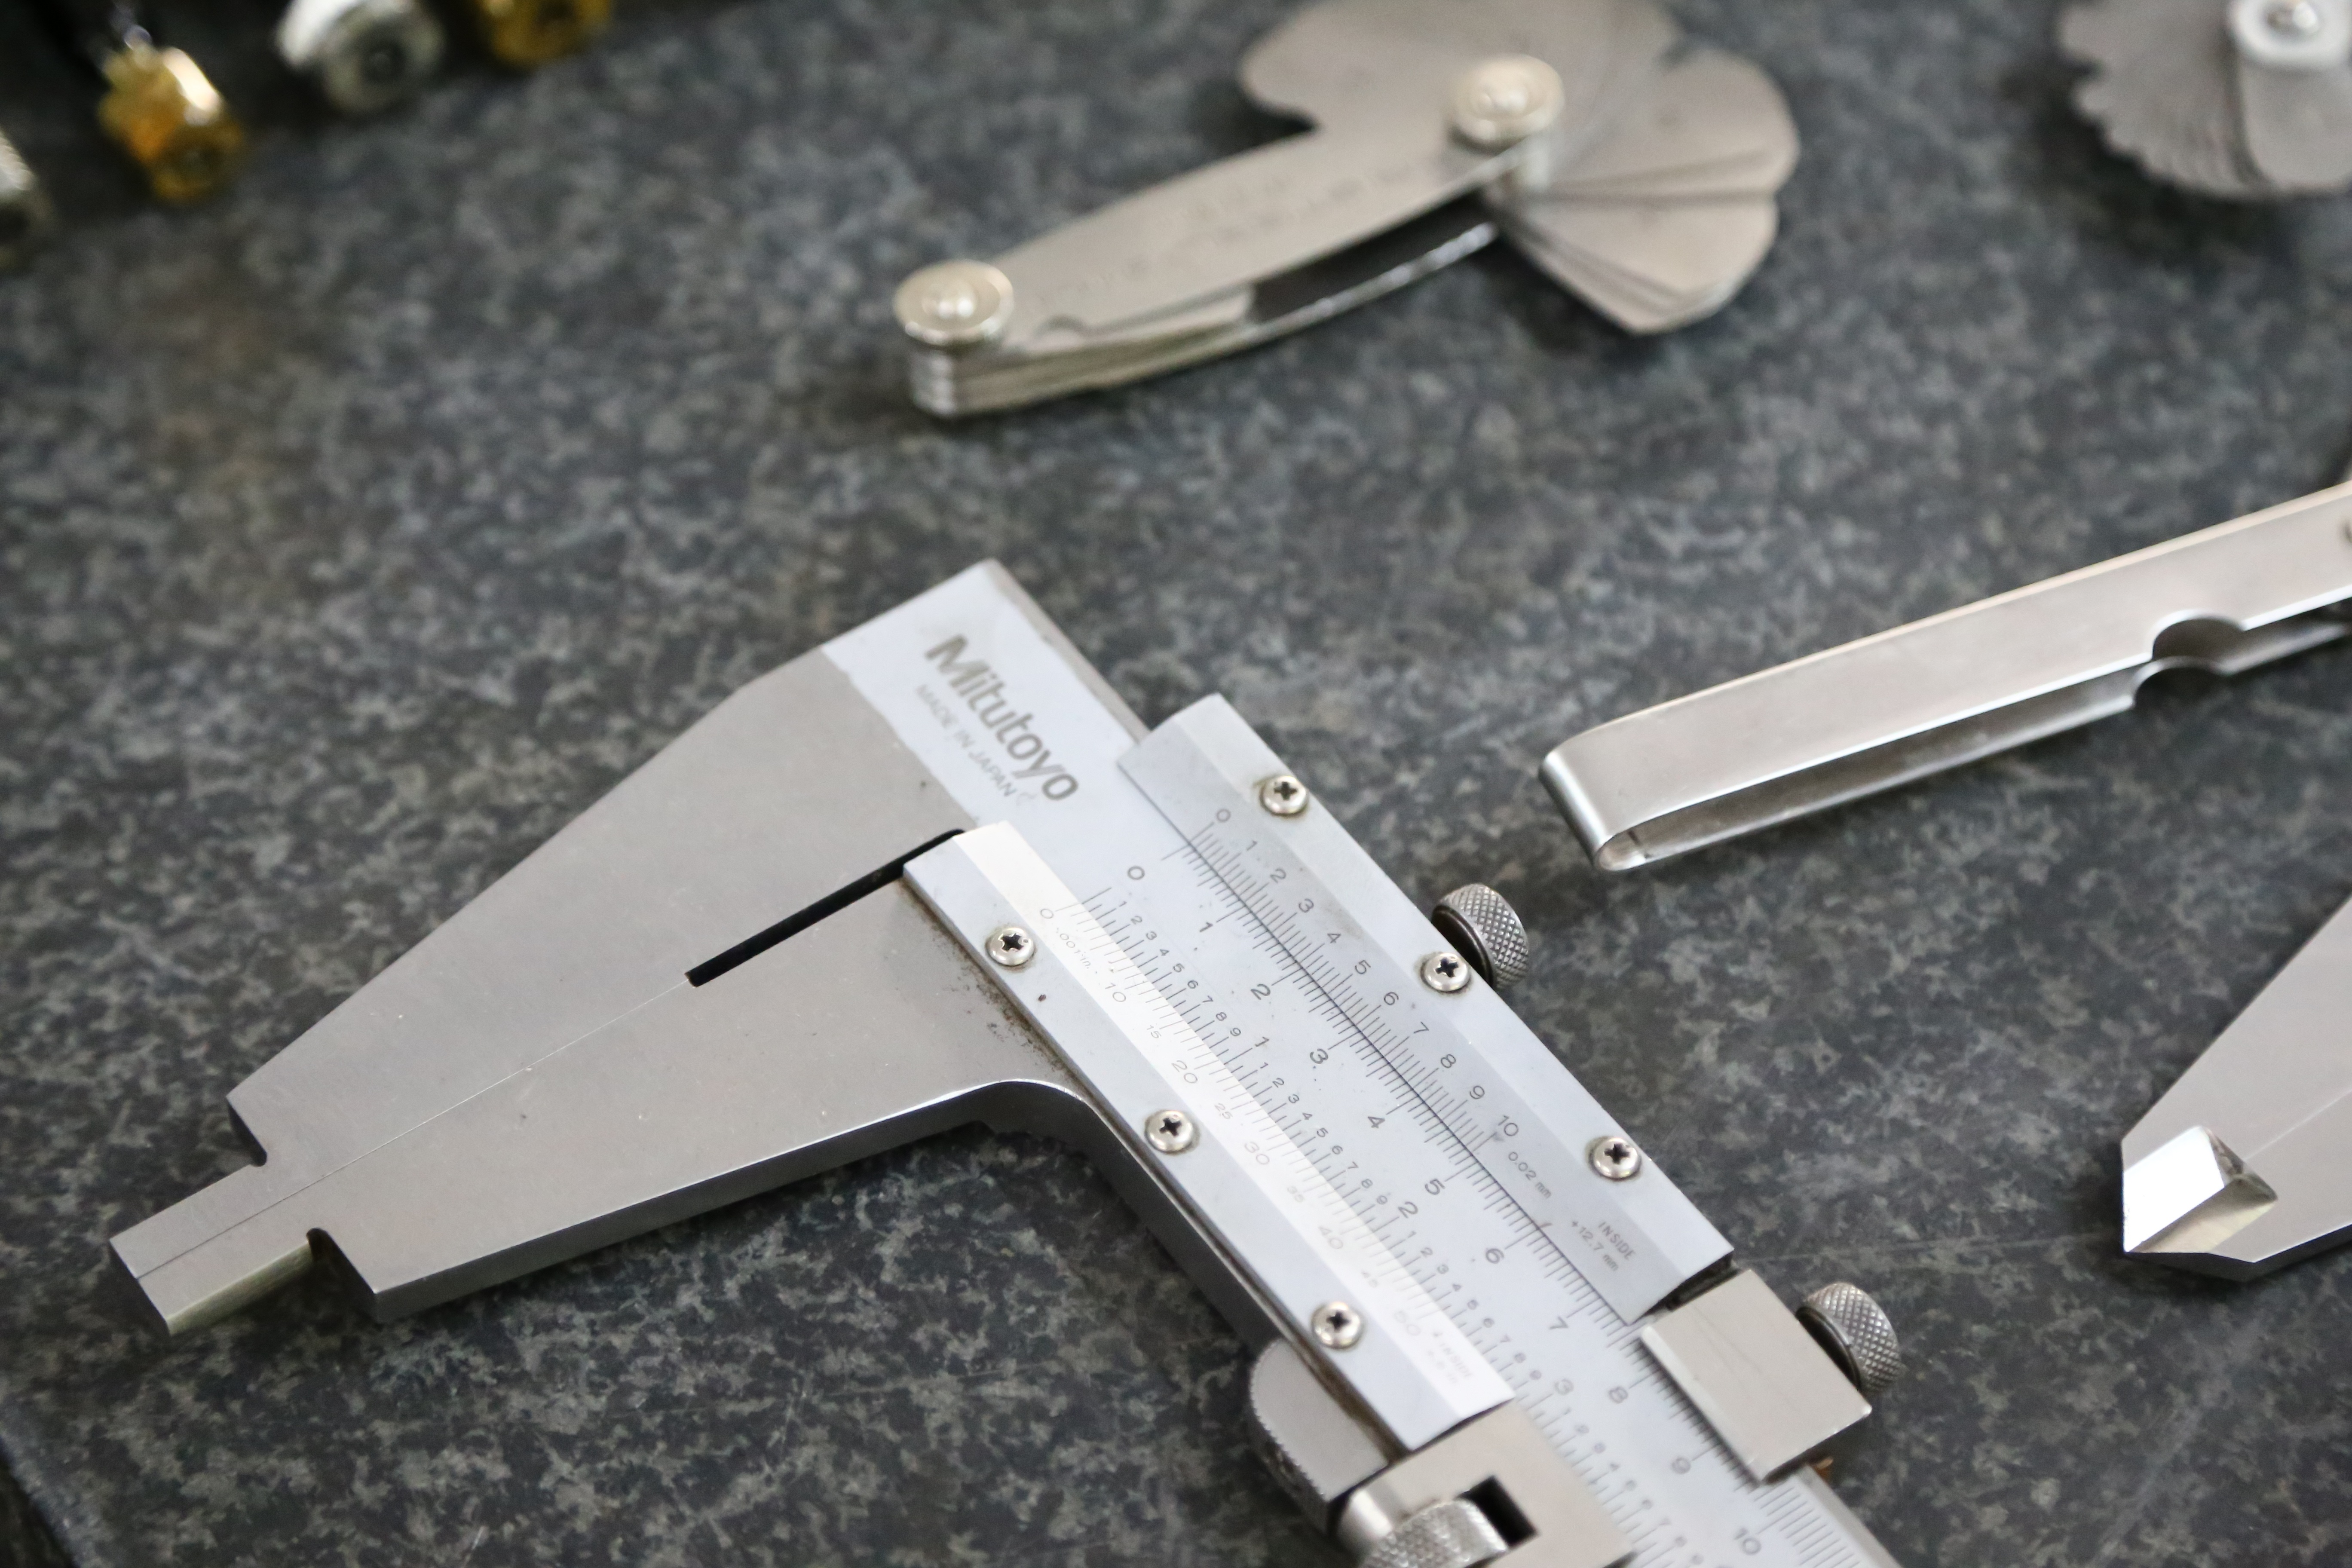
wing, tool, equipment, meter, industry, measure, ruler, scale, weapon, measurement, device, power, engineering, gun, blade, instruments, lab, handgun, firearm, measuring, trigger, instrumentation